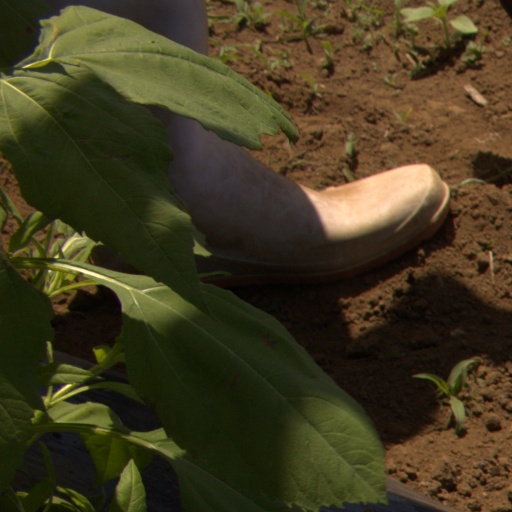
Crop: Jerusalem artichoke